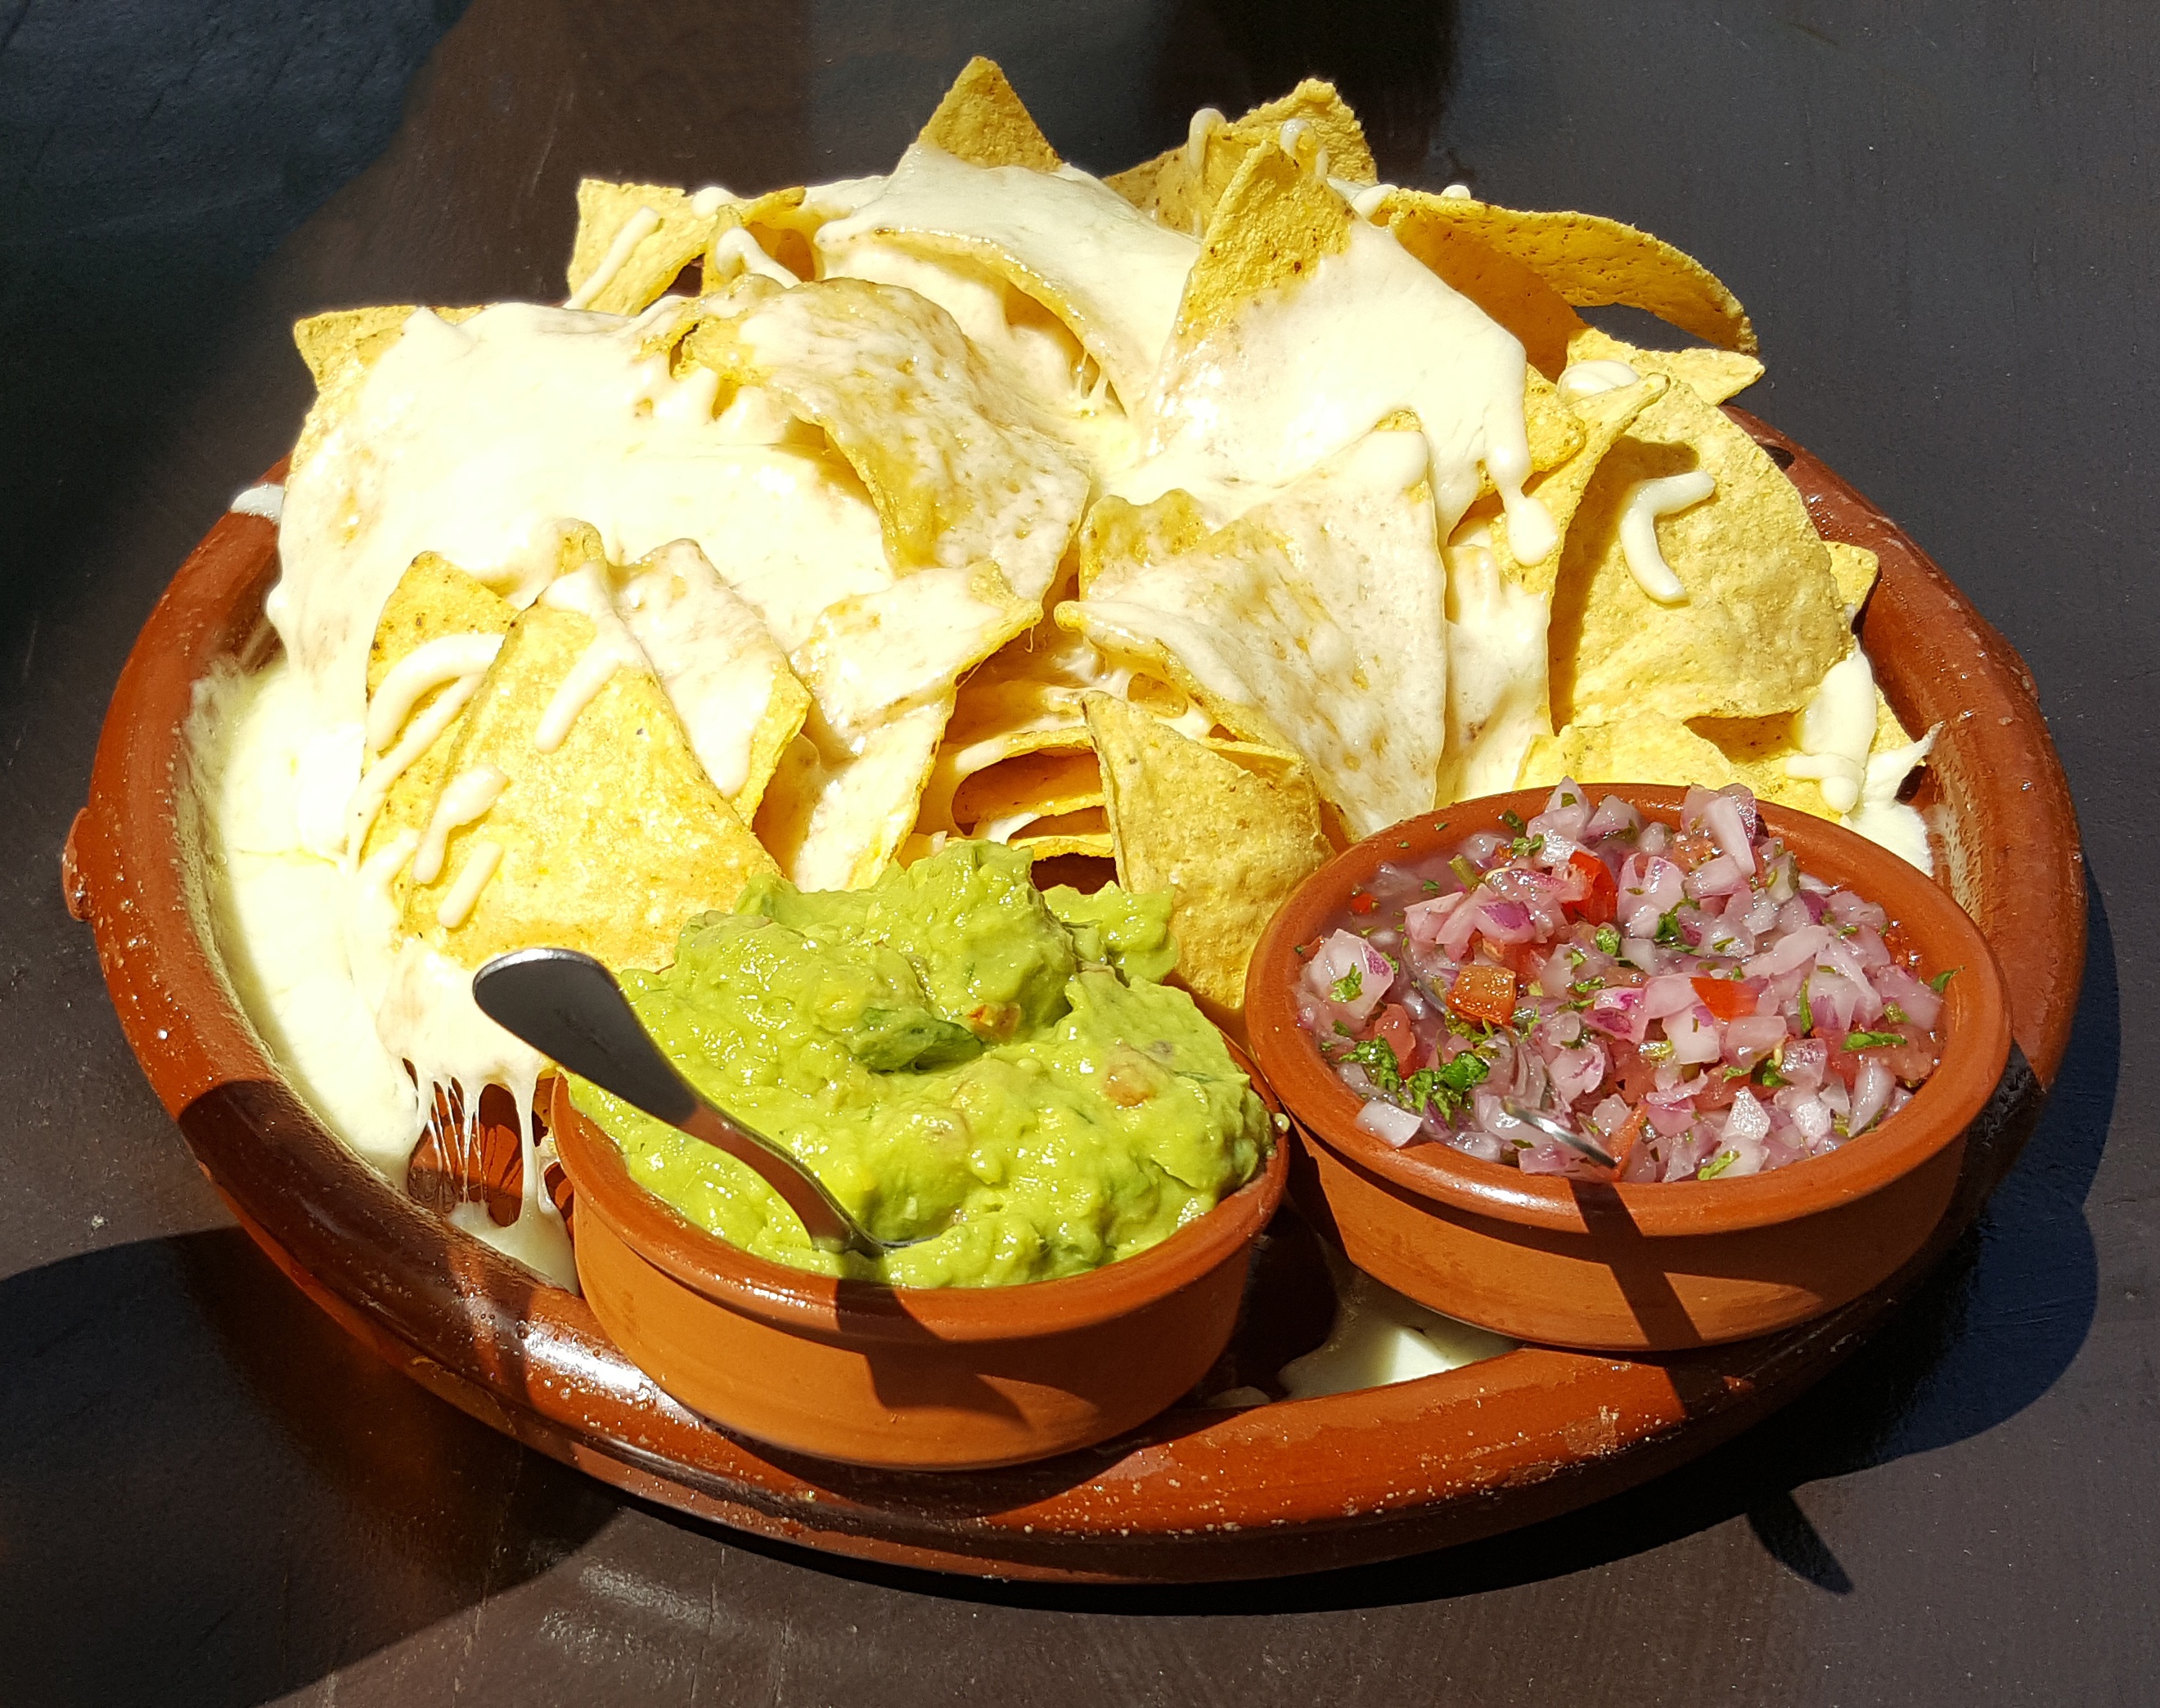
dip, dish, meal, food, produce, breakfast, cuisine, cheese, asian food, tapas, mexican, chips, ui, junk food, guacamole, dips, nachos